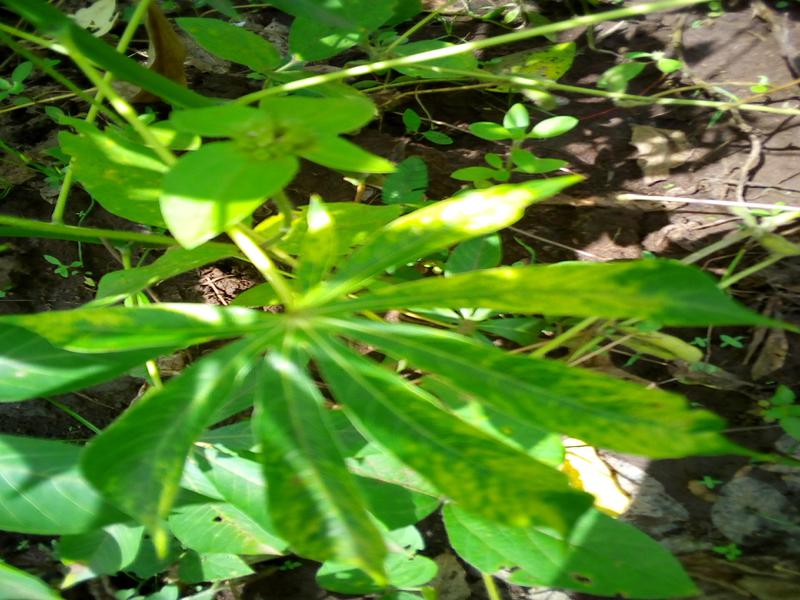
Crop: cassava
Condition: mosaic_disease